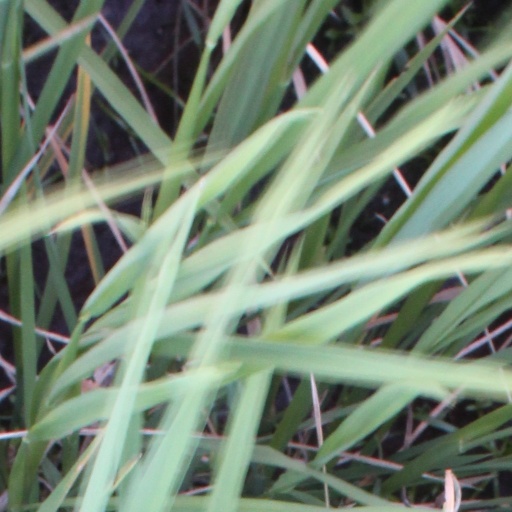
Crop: rice